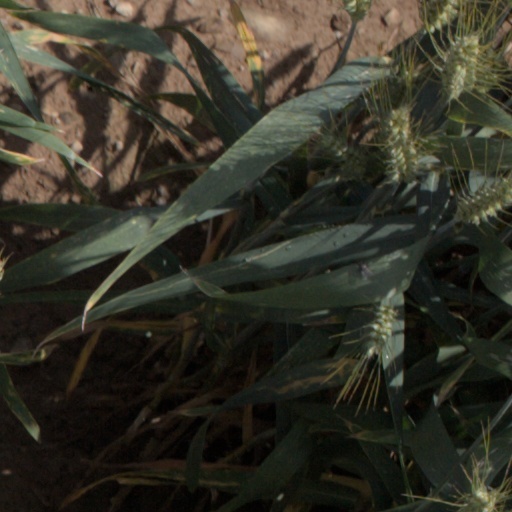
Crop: wheat